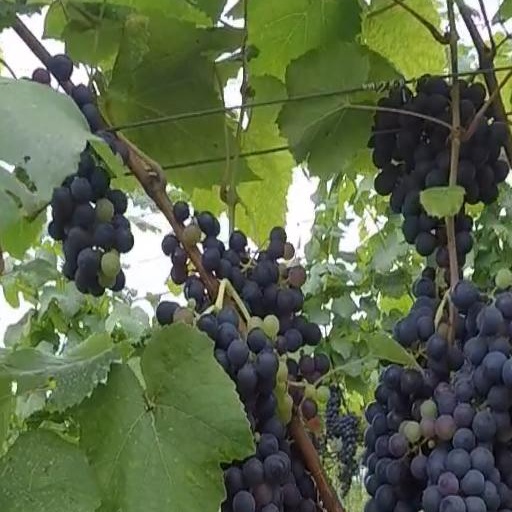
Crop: grape